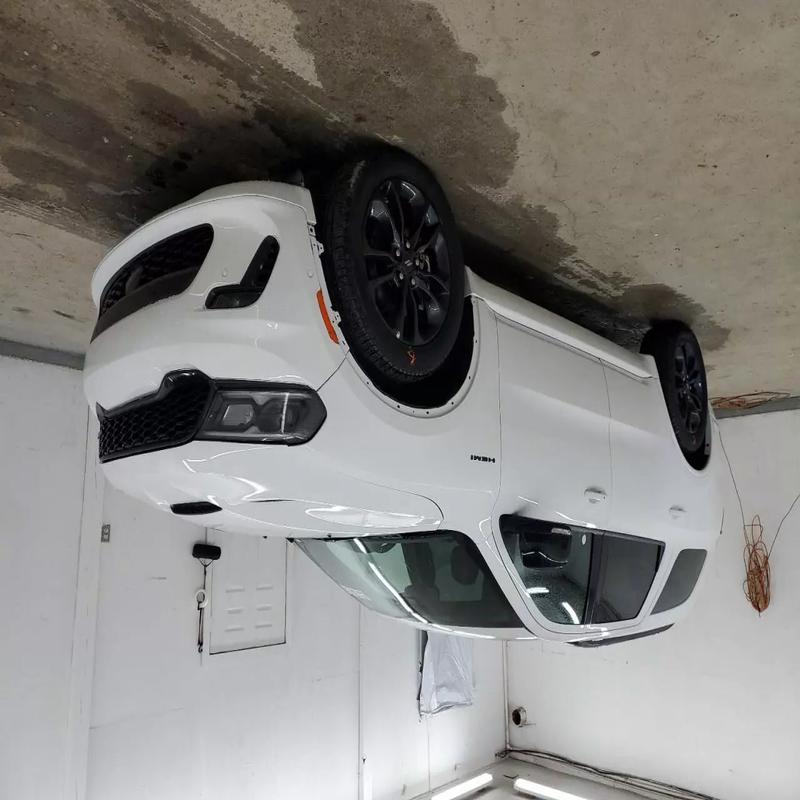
Aucun dommage détecté.
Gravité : aucun